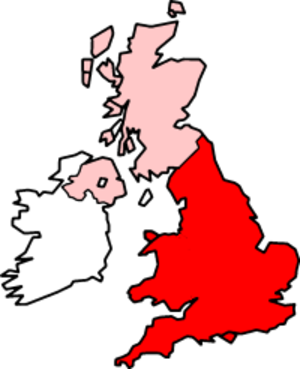
Les diocèses catholiques ont été restaurés en Angleterre et au pays de Galles par le pape Pie IX en 1850 par la bulle Universalis Ecclesiae. Les 22 diocèses actuels sont regroupés en cinq provinces ecclésiastiques, chacune dirigée par un archevêque. L'ensemble forme le territoire d'une seule conférence épiscopale, ayant à sa tête l'archevêque de Westminster. L'Écosse a sa propre conférence épiscopale, et les évêques dont le diocèse s'étend en Irlande du Nord dépendent d'une unique conférence des évêques irlandais.
L’Angleterre et le pays de Galles ou Angleterre et pays de Galles est une juridiction intérieure du Royaume-Uni. Elle comprend l’Angleterre et le pays de Galles, deux des quatre nations constitutives du royaume. Contrairement à l’Écosse et à l’Irlande du Nord, l’Angleterre et le pays de Galles ont le même système juridique, connu comme le droit anglais, et tous deux forment le successeur constitutionnel de l’ancien royaume d'Angleterre.
La formule Barnett est un mécanisme utilisé par le Trésor de Sa Majesté du Royaume-Uni pour ajuster le montant de fonds publics alloués à l'Irlande du Nord, l'Écosse et le pays de Galles en fonction du niveau de fonds alloués pour les services publics en Angleterre, en Angleterre et pays de Galles ou en Grande-Bretagne.
La Conférence des évêques catholiques d'Angleterre et du pays de Galles est la conférence épiscopale compétente pour les territoires de l'Angleterre et du pays de Galles. L'Écosse possède sa propre conférence épiscopale, tandis que l'épiscopat d'Irlande du Nord fait partie d'une unique conférence des évêques irlandais.